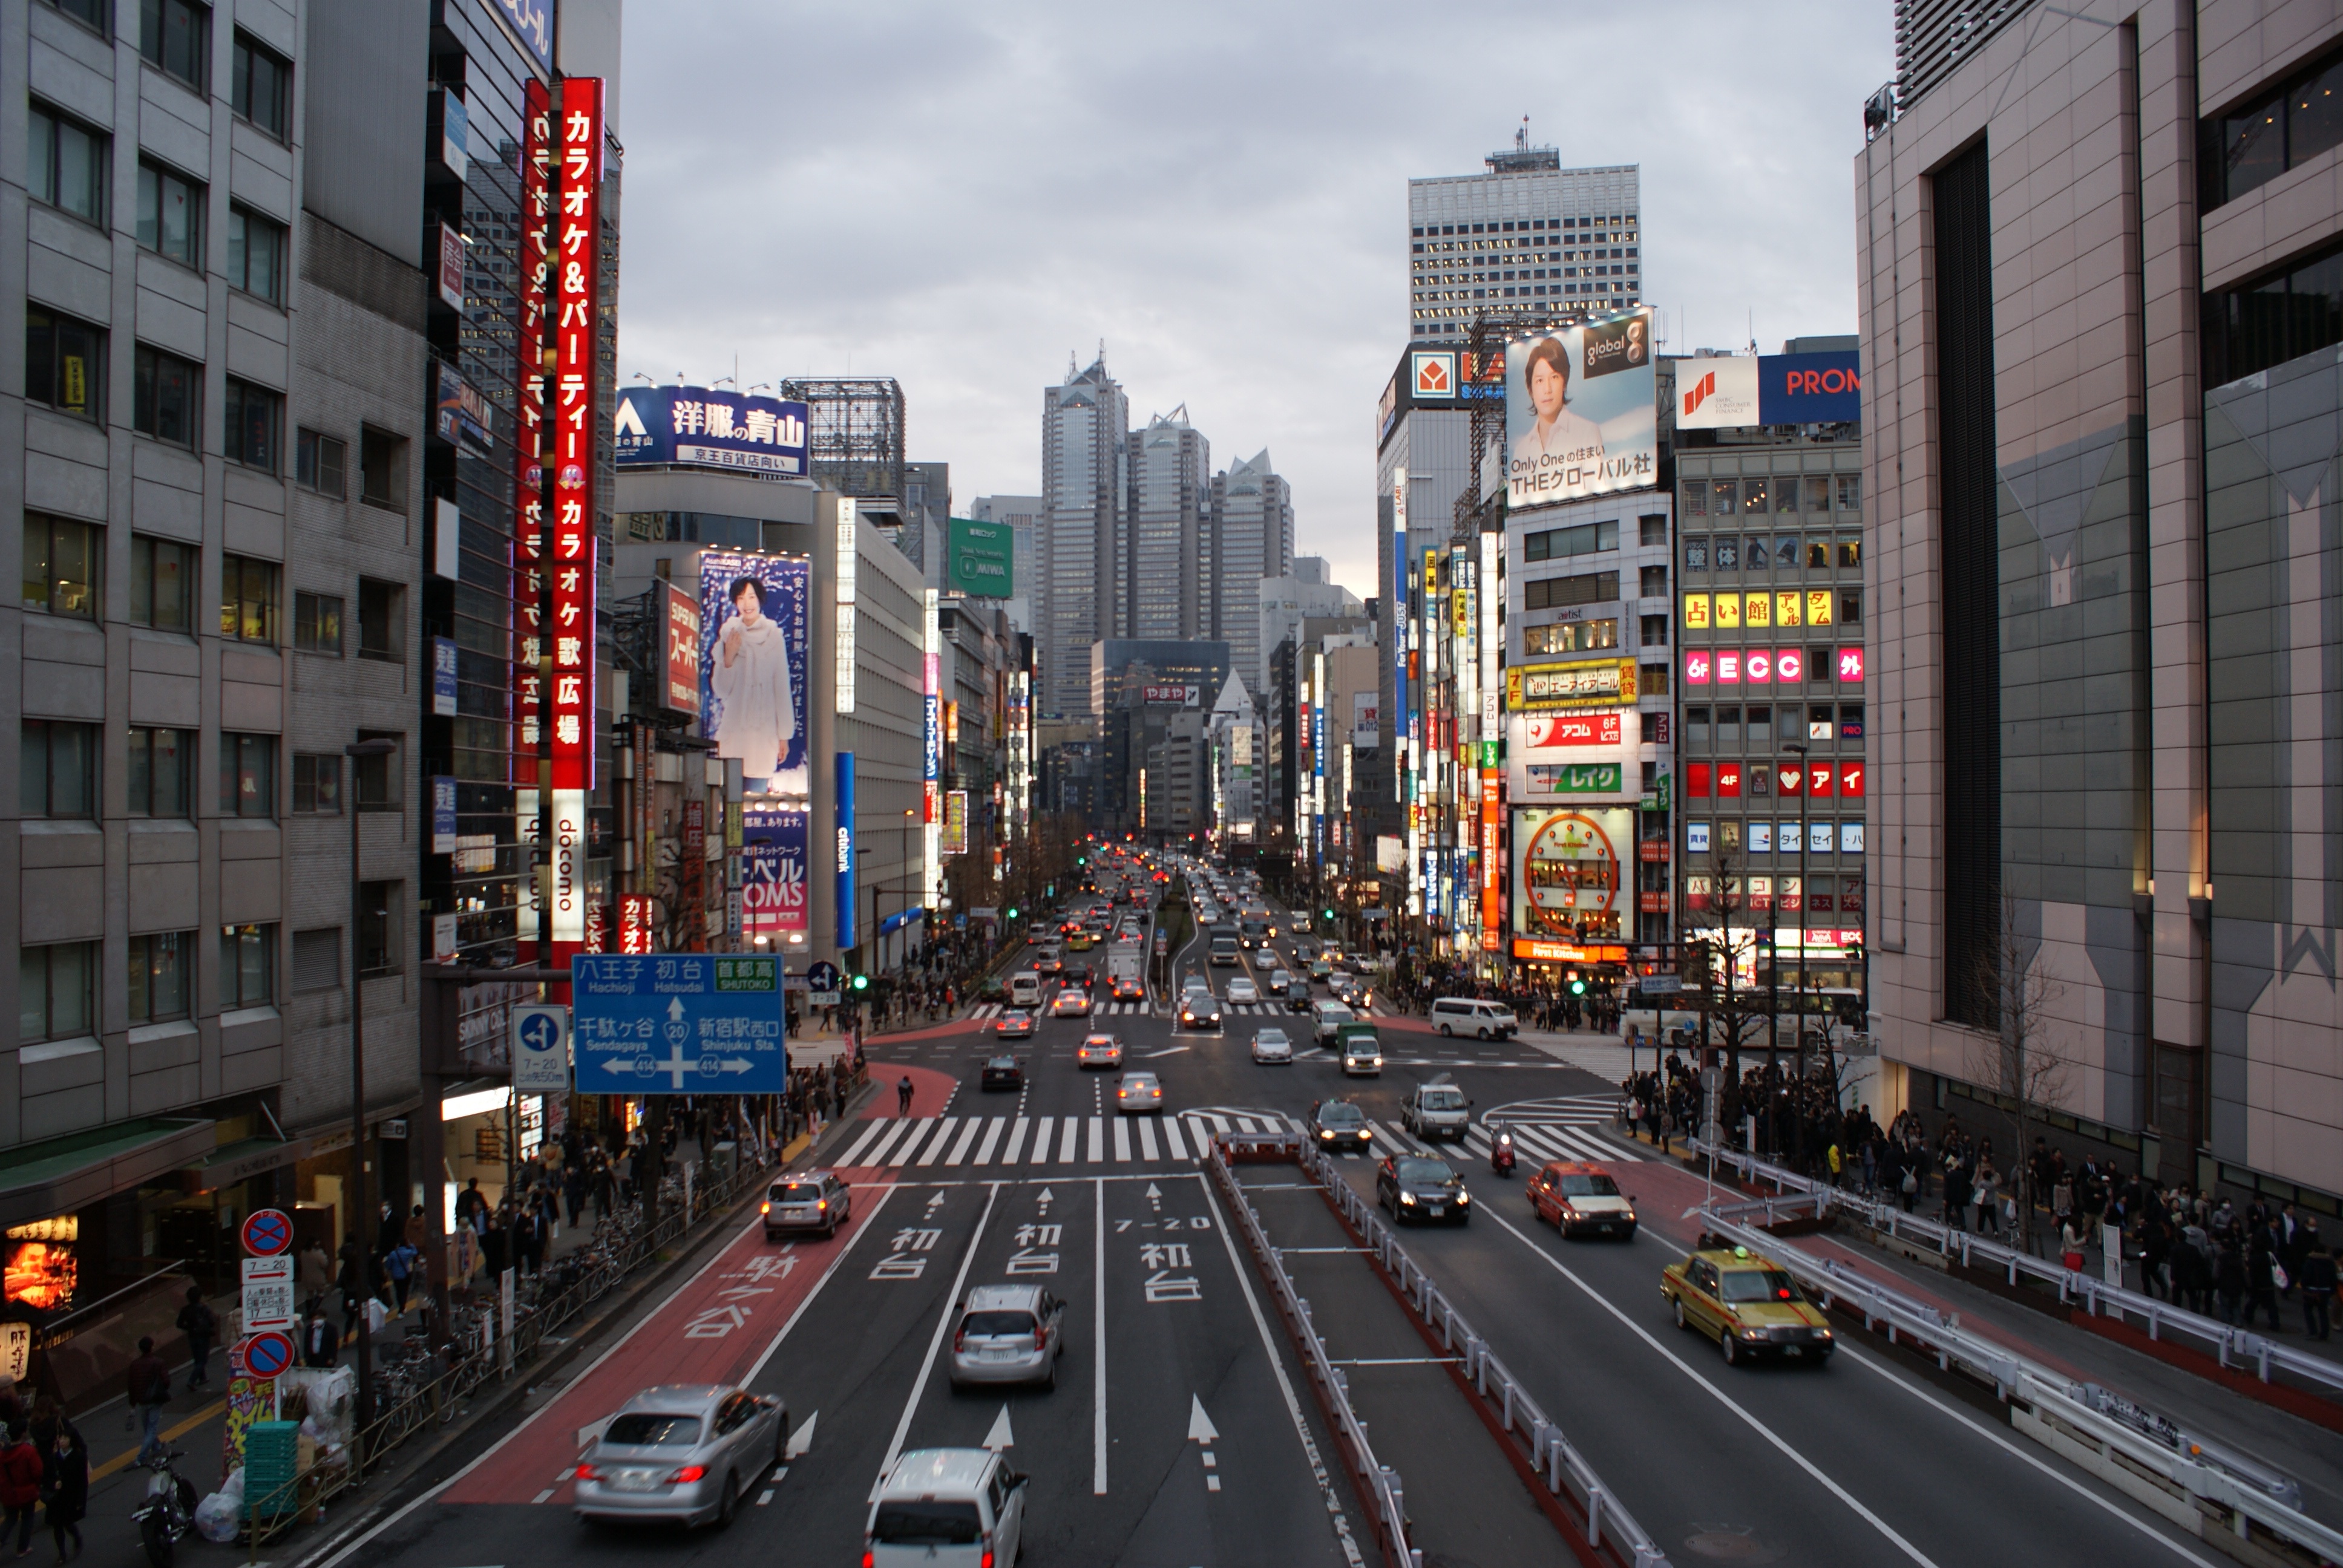
pedestrian, architecture, road, skyline, traffic, street, night, view, highway, building, city, skyscraper, overpass, cityscape, downtown, dark, transport, asia, japan, lane, lighting, tower block, public transport, lights, skyscrapers, tokyo, infrastructure, metropolis, neighbourhood, night photograph, big city, urban area, residential area, human settlement, metropolitan area, traffic congestion